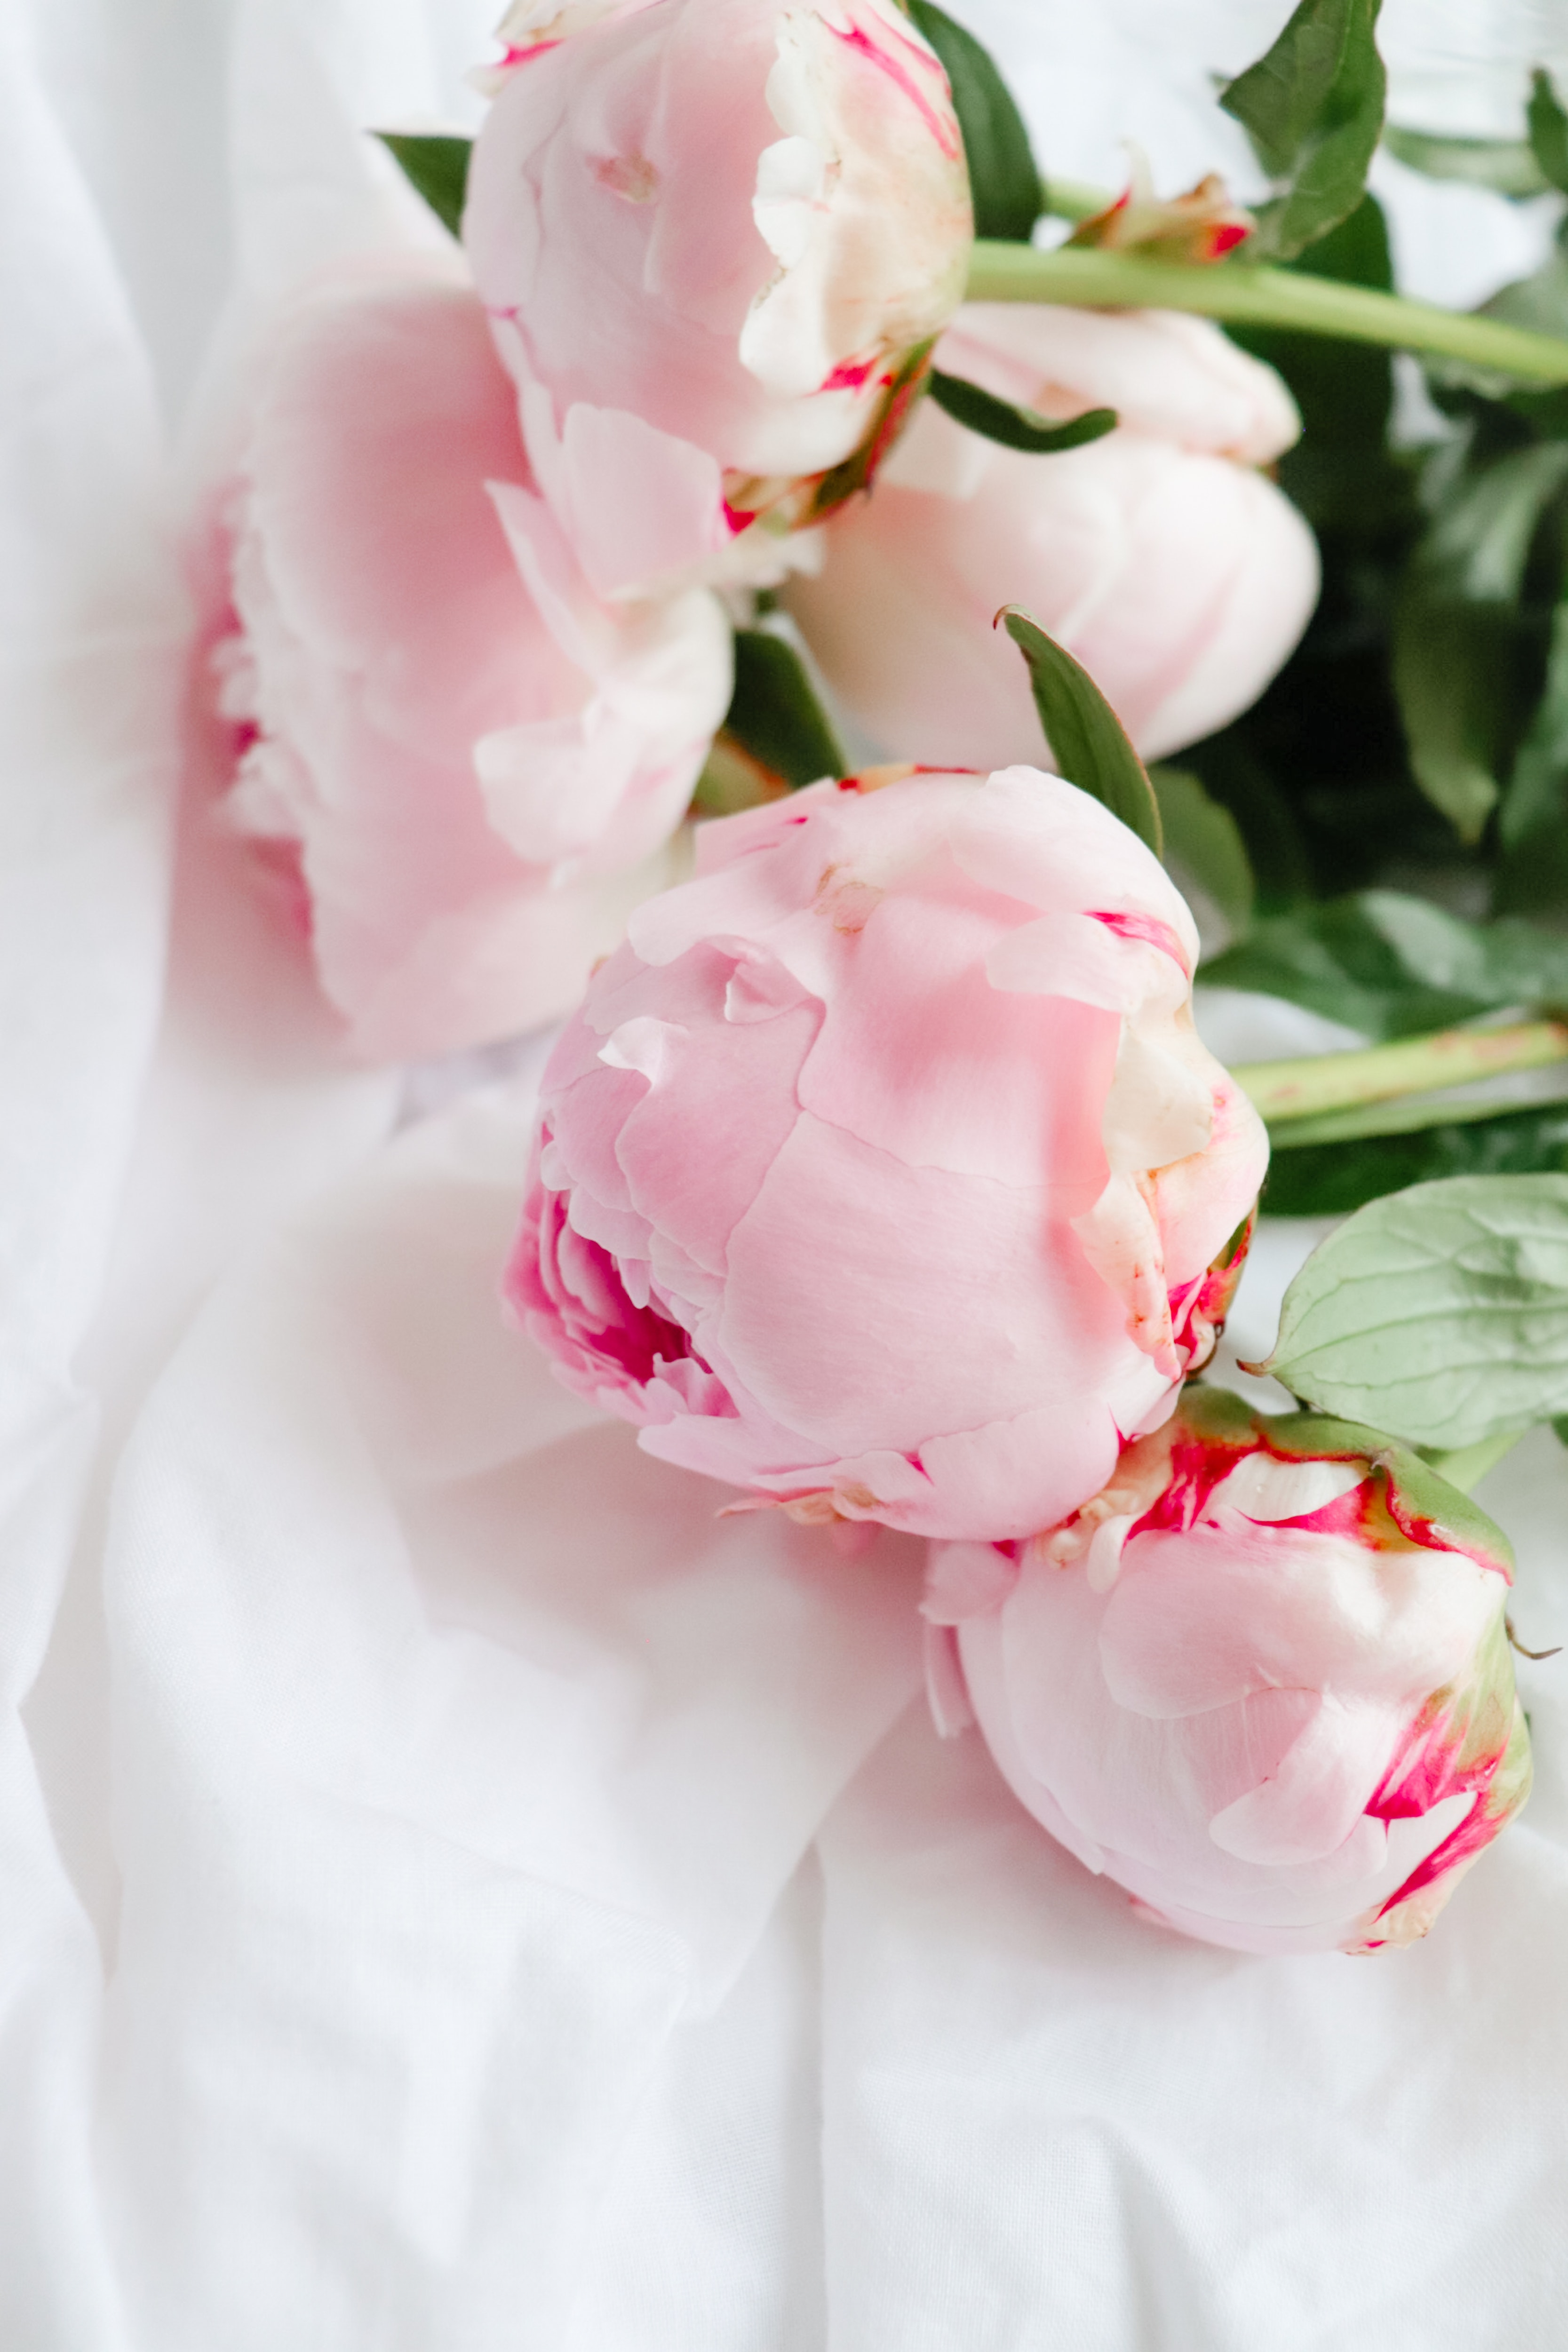
natural, flower, plant, petal, Hybrid tea rose, pink, artificial flower, rose, garden roses, flower arranging, bouquet, wedding ceremony supply, blossom, rosa centifolia, flowering plant, floribunda, rose order, rose family, herbaceous plant, close up, cut flowers, peach, magenta, floral design, Pedicel, event, floristry, peony, annual plant, fashion accessory, pink family, centrepiece, plant stem, still life photography, persian buttercup, hair accessory, macro photography